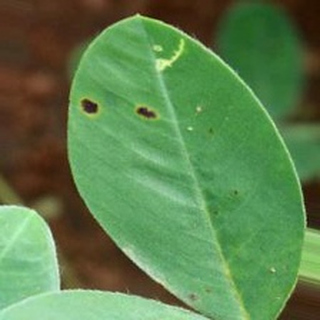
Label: groundnut_early_leaf_spot